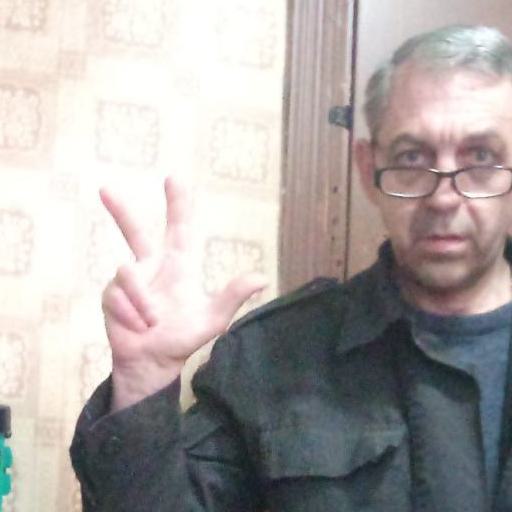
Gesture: three2